See Monster

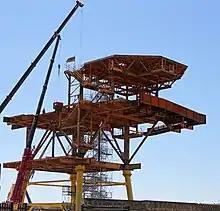
See Monster under construction

See Monster was originally a North Sea offshore platform and was one of ten works commissioned as part of , a nationwide arts festival based around science, technology, engineering and mathematics. The installation was located at the Tropicana, an events space and former lido that had previously hosted the Banksy art installation Dismaland in 2015. It was a work of the Leeds creative studio NewSubstance and was supported by North Somerset Council. It was expected to cost £10.5 million.